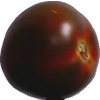
Label: tomato_maroon